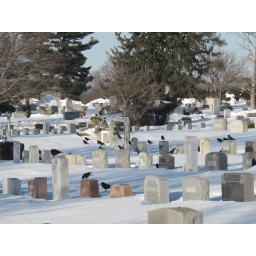
the crows were taking over in the late afternoon. I had to zoom from the car to keep them from flying away